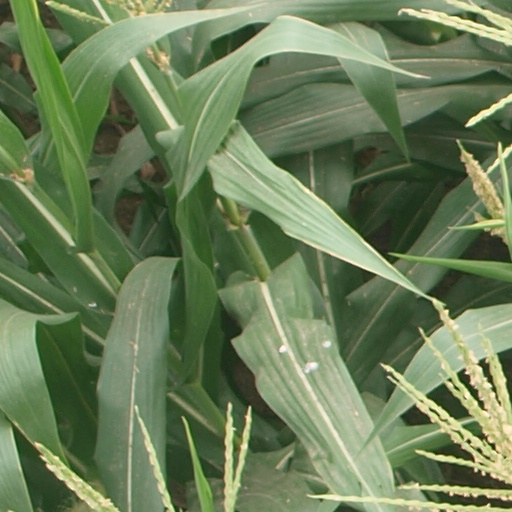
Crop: maize; corn